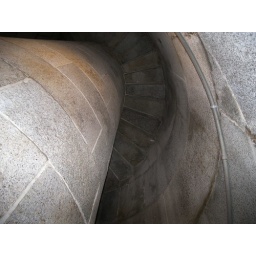
beneath the steps of the bunker hill monument